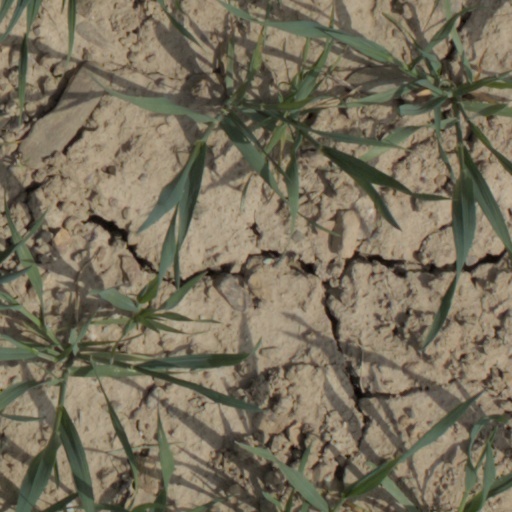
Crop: wheat